KLM Interinsulair Bedrijf

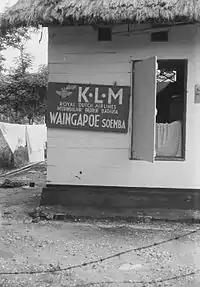
KLM Interinsulair Office in Waingapu, (1949)

Koninklijke Luchtvaart Maatschappij Interinsulair Bedrijf Batavia (KLM Interinsulair Bedrijf or simply KLM-IIB) was an airline based in the Dutch East Indies (present-day Indonesia) and the predecessor to Garuda Indonesia.